Japanese sword

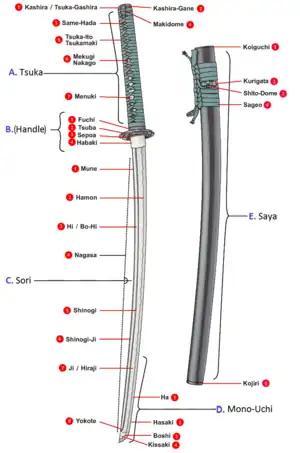
Named parts of a "katana"

Each blade has a unique profile, mostly dependent on the swordsmith and the construction method. The most prominent part is the middle ridge, or "shinogi". In the earlier picture, the examples were flat to the shinogi, then tapering to the blade edge. However, swords could narrow down to the shinogi, then narrow further to the blade edge, or even expand outward towards the shinogi then shrink to the blade edge (producing a trapezoidal shape). A flat or narrowing shinogi is called "shinogi-hikushi", whereas a flat blade is called a "shinogi-takushi".